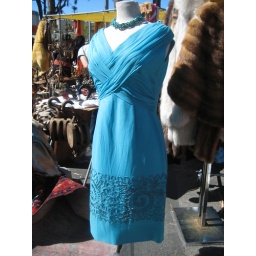
Blue dress with beading for sale at the flea market at Fairfax High School in Los Angeles, California.